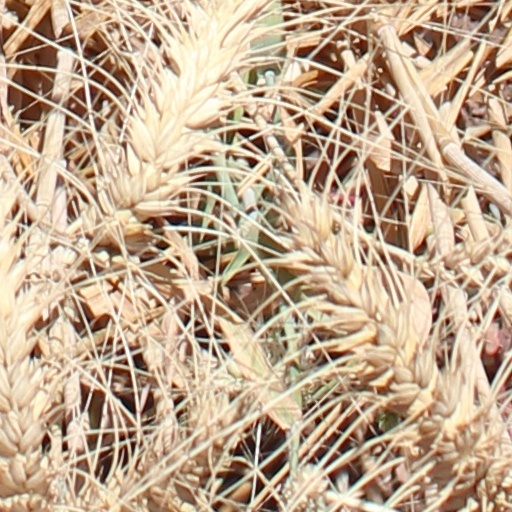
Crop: wheat